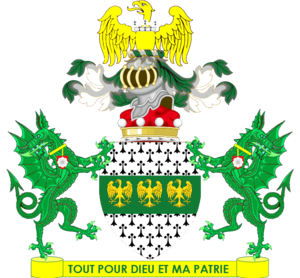
Rowland Denis Guy Winn, 4ᵉ baron St Oswald, est un commandant honoraire de réserve et un homme politique conservateur britannique. Il est connu sous le nom de Lord St Oswald.